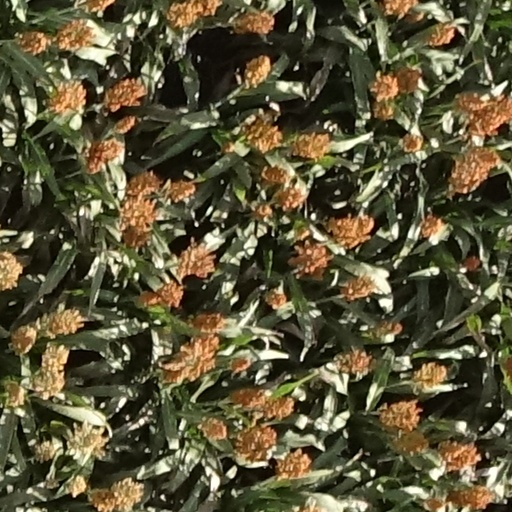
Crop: sorghum